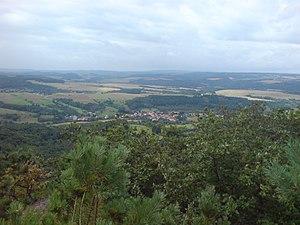
Hinzweiler est une municipalité de la Verbandsgemeinde de Wolfstein, dans l'arrondissement de Kusel, en Rhénanie-Palatinat, dans l'ouest de l'Allemagne.